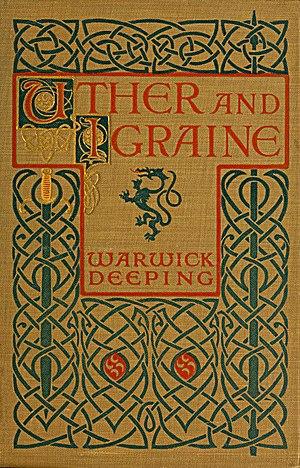
Cet article est une liste non exhaustive d'œuvres concernant le cycle arthurien. Elles sont classées par genre et par ordre alphabétique.